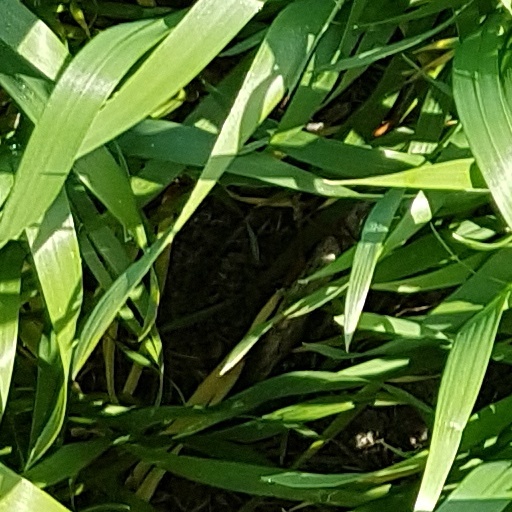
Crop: wheat